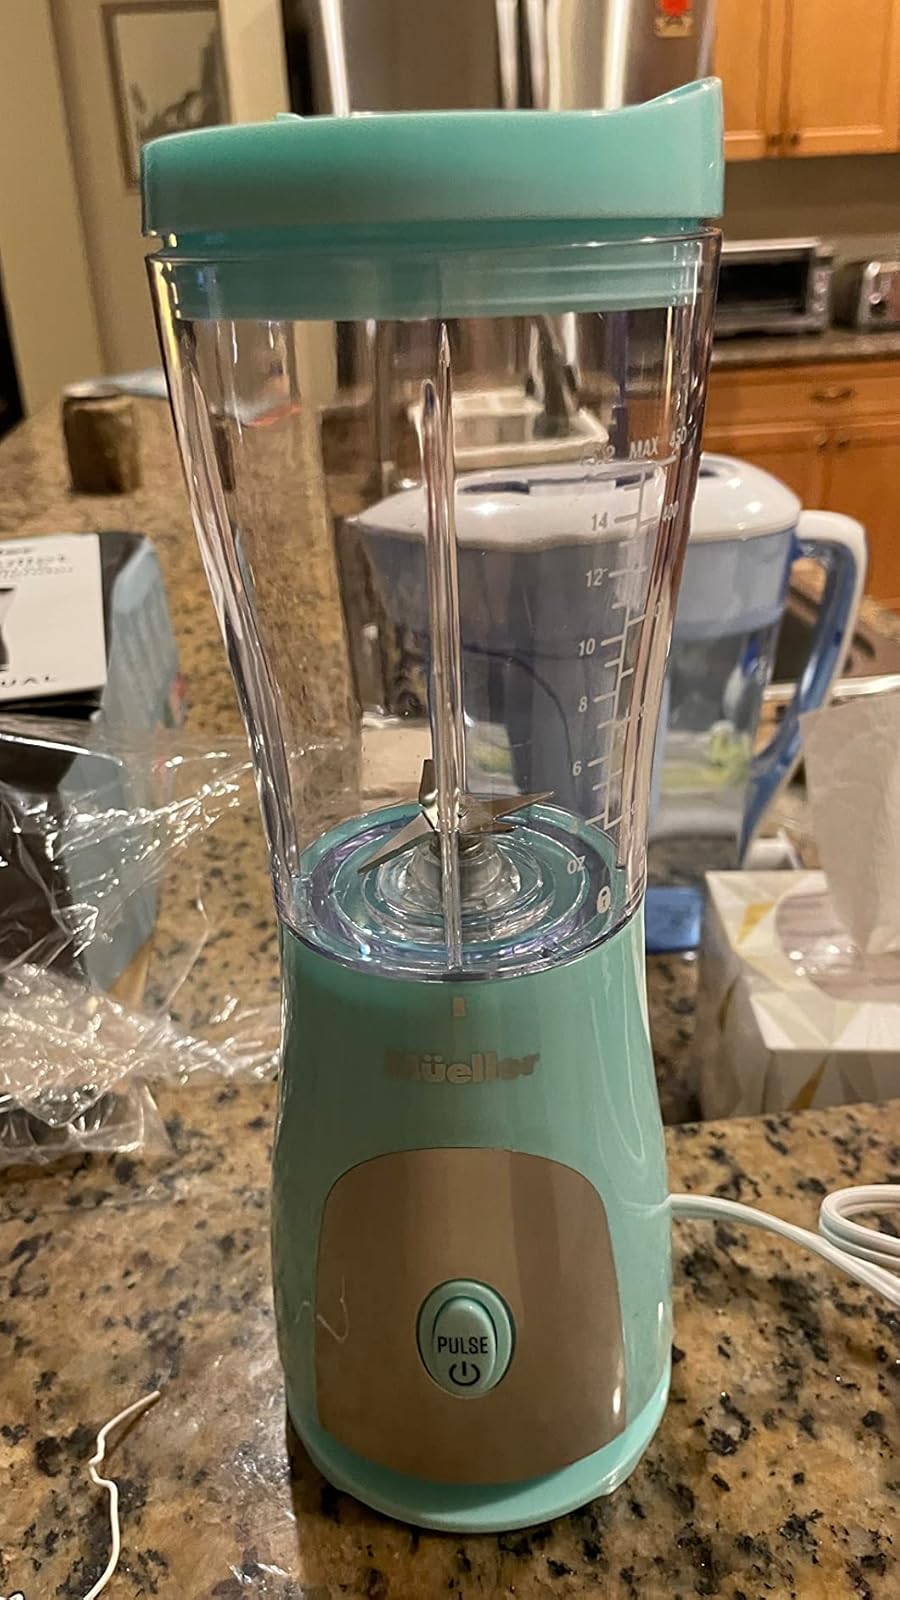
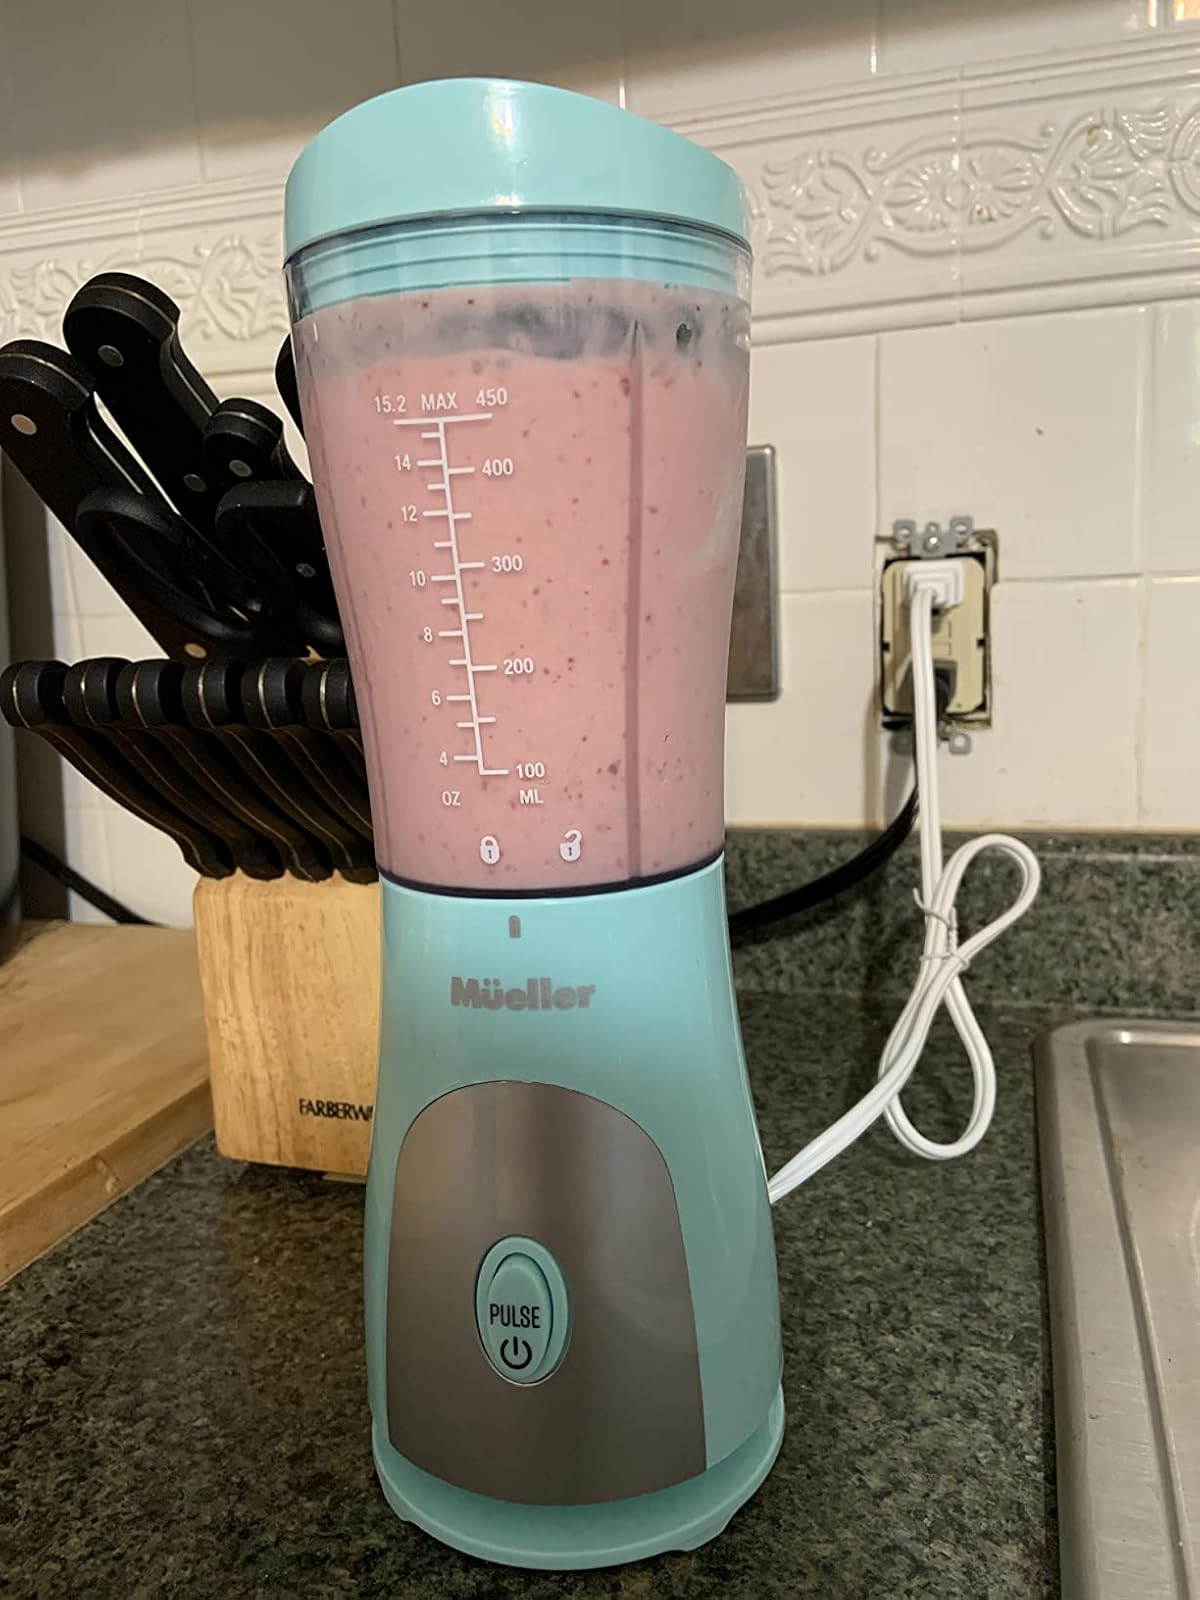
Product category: items_blender
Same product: yes